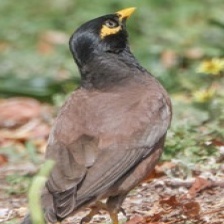
Species: MYNA
Scientific name: ACRIDOTHERES TRISTIS